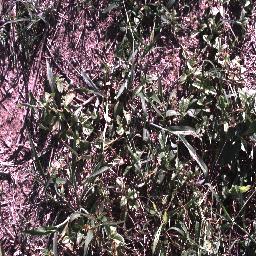
Label: negative